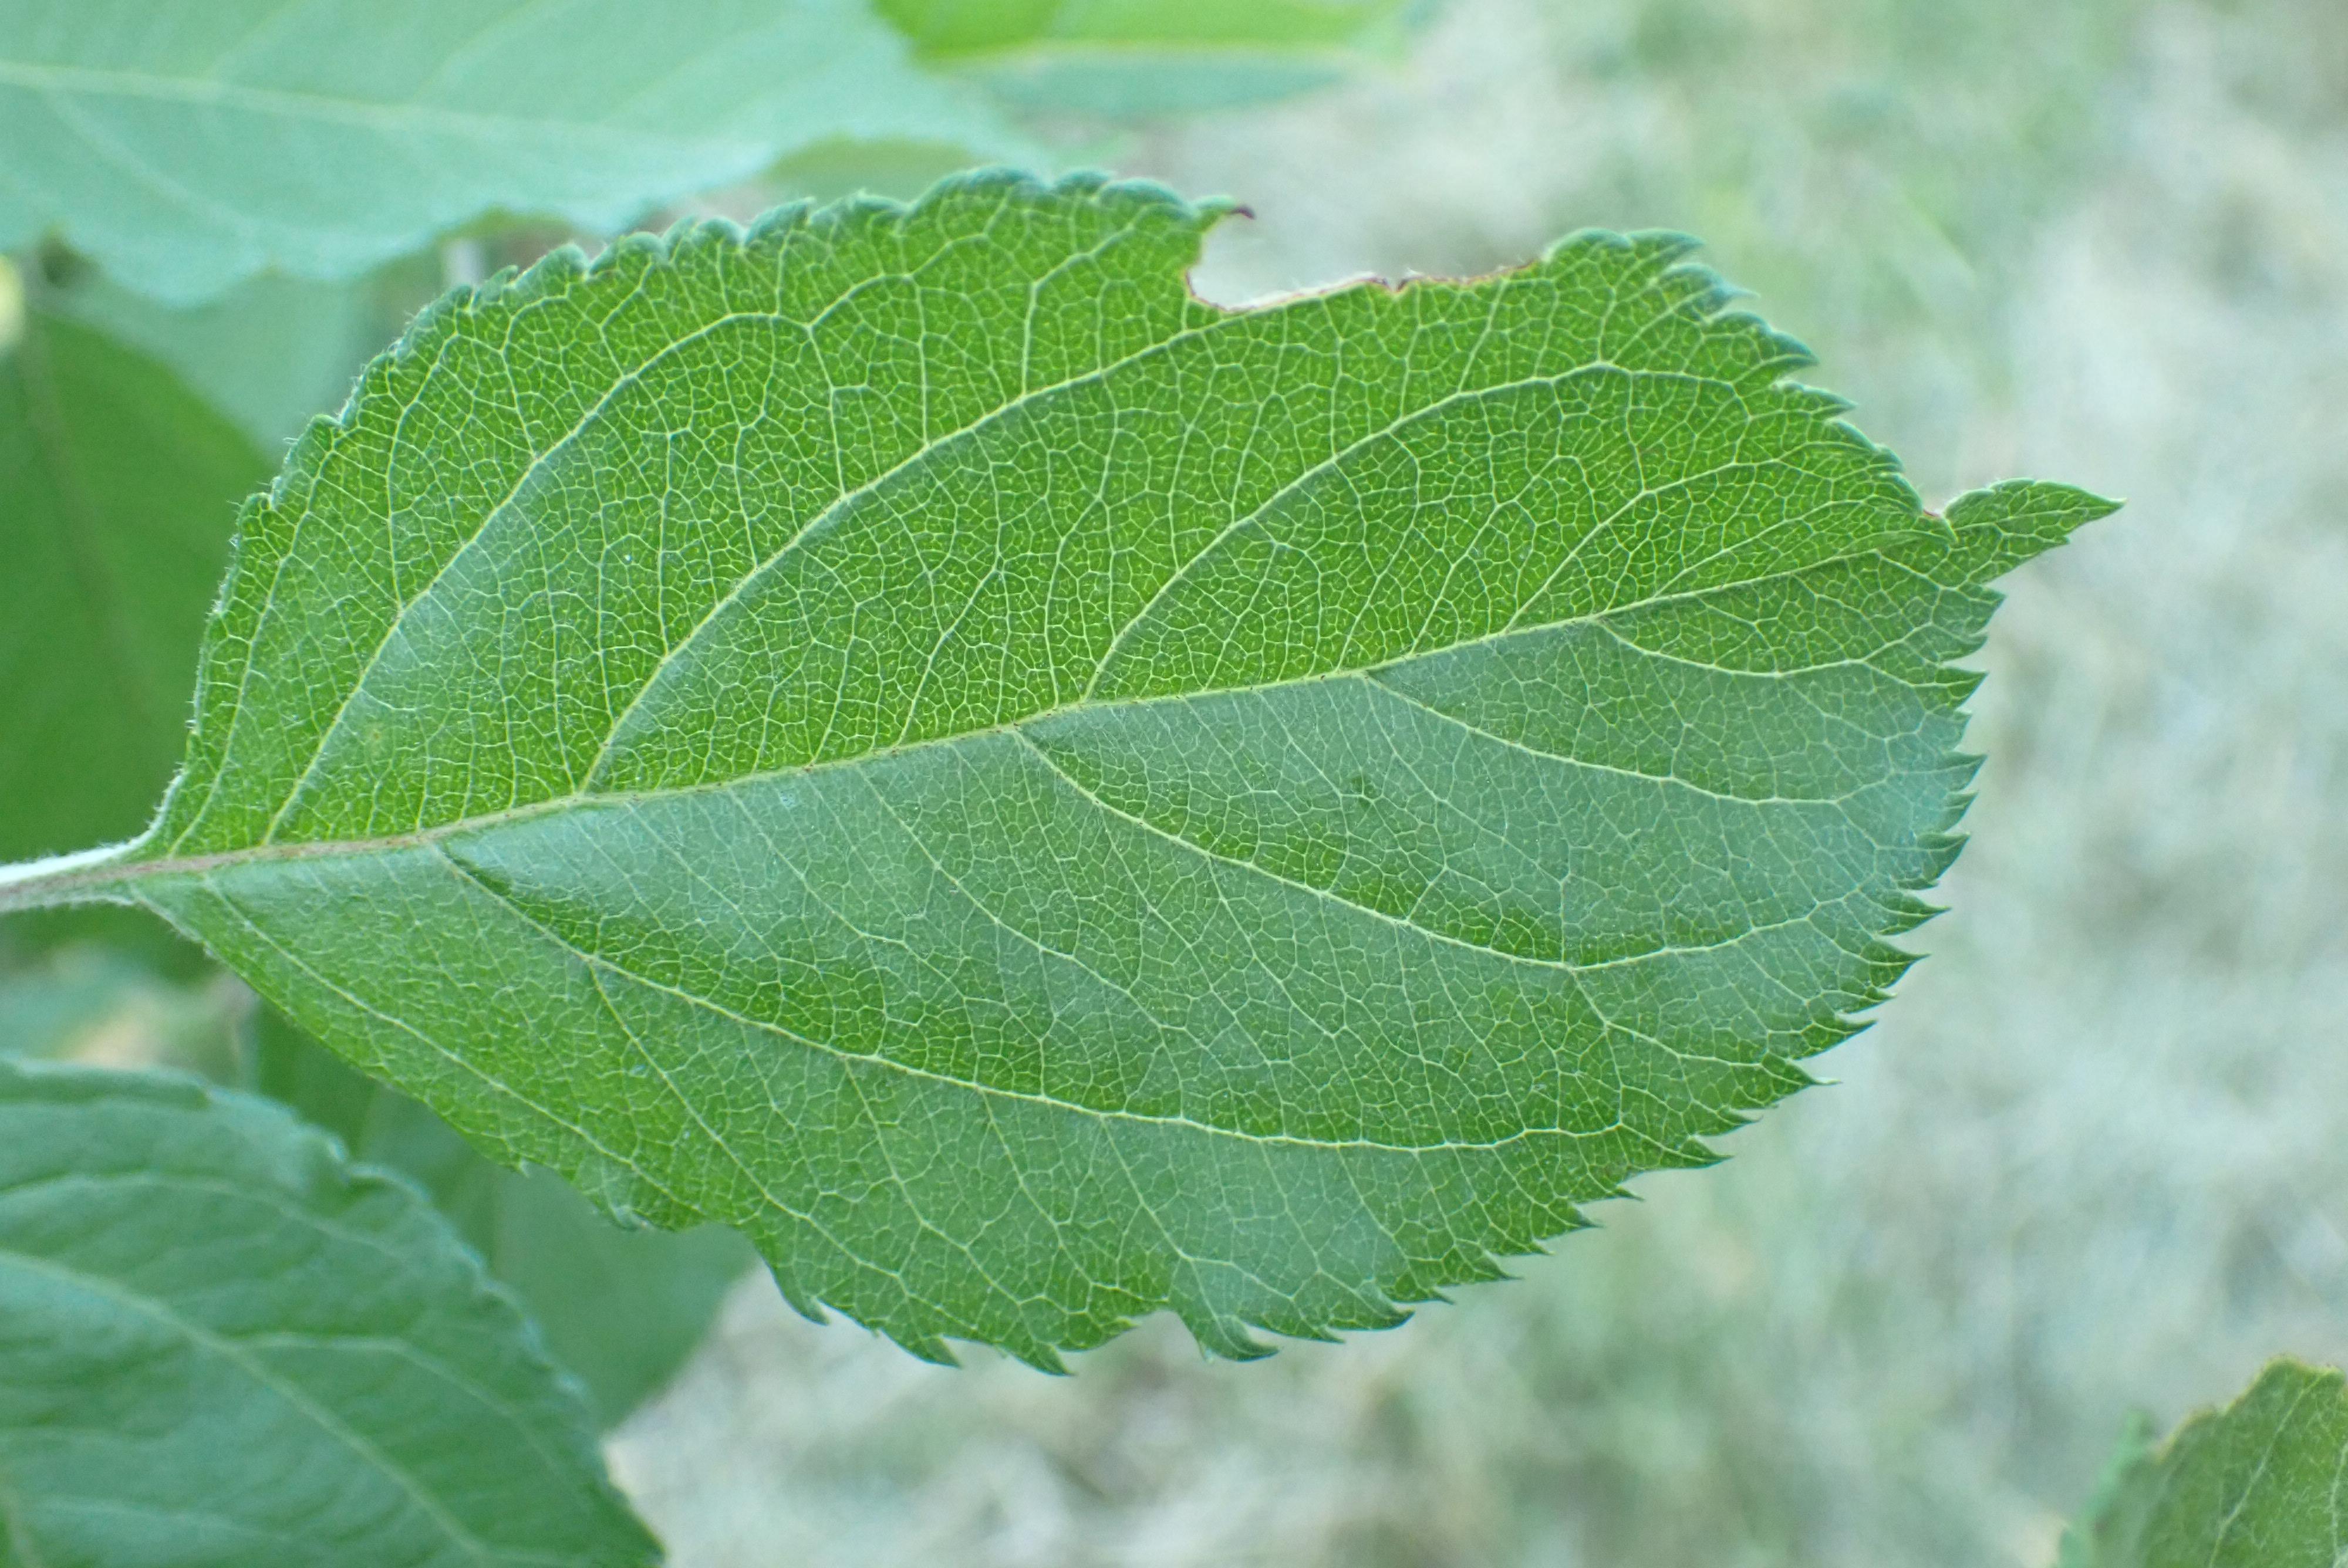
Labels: healthy